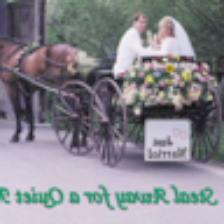
Label: NonHuman